Ohnsorg-Theater

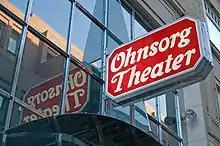
Ohnsorg-Theater on its former site at the "Große Bleichen" in Hamburg

The Ohnsorg-Theater in Hamburg, Germany, is a stage for plays run after the British system of repertory theatre with up to six produced plays per season. Plays are exclusively performed in low German ("Platt"). They play a major role in spreading the knowledge and, in recent times, renewed appreciation of this minority language. Exceptions played in standard German ("Hochdeutsch") are only made for television broadcasts. These broadcasts, by the regional Norddeutscher Rundfunk (NDR) and the nationwide ARD have made the theatre and its former main star Heidi Kabel popular across Germany and beyond.